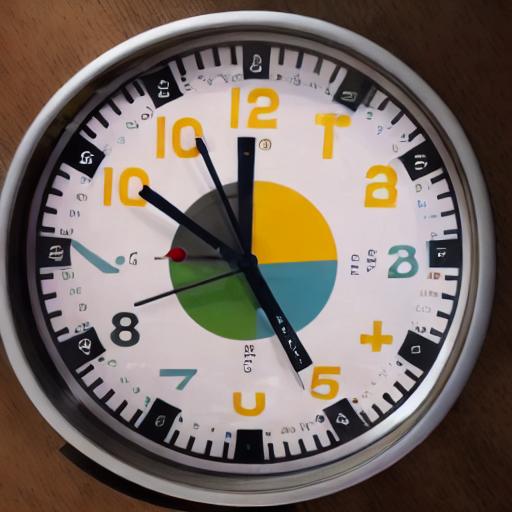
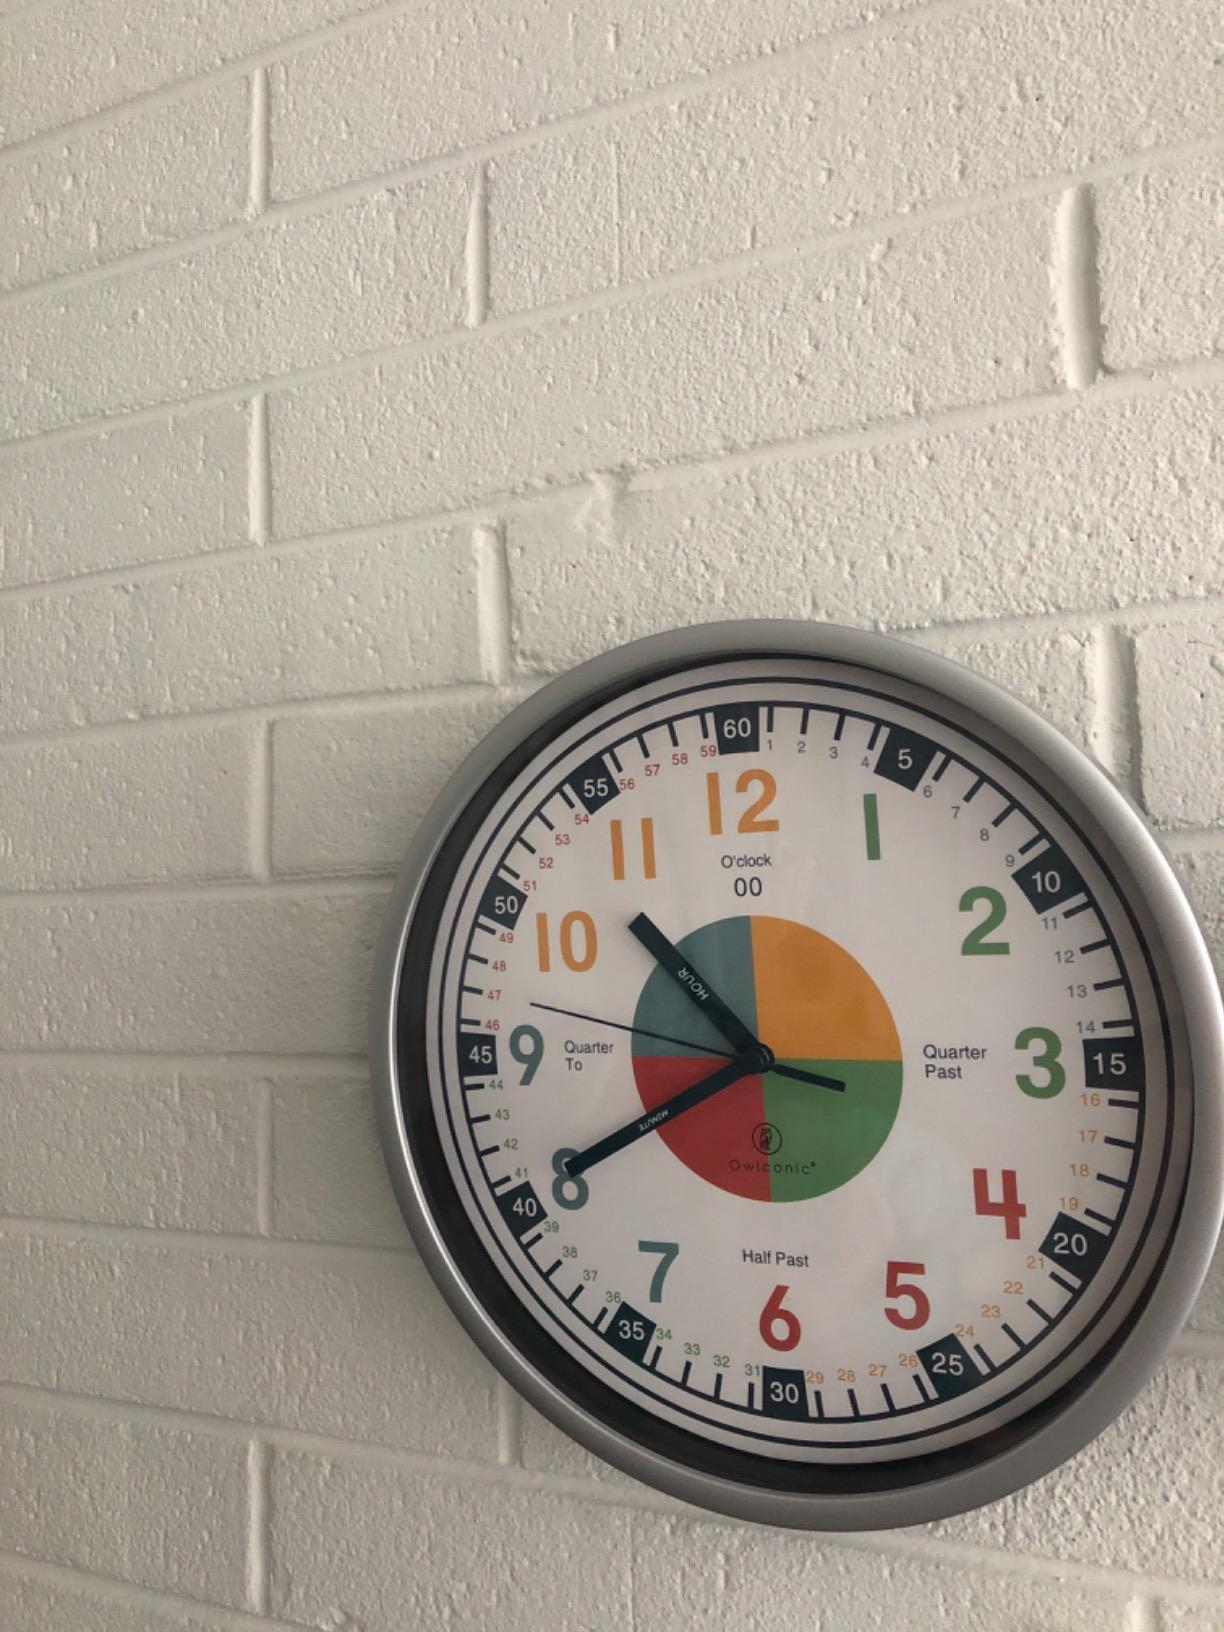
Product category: clock
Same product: no